Combat: Task Force 121

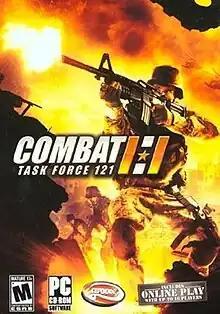

Combat: Task Force 121, known in Europe as America's Secret Operations, is a first-person shooter developed by Direct Action Games for Microsoft Windows and Xbox in 2005.